Bilten railway station

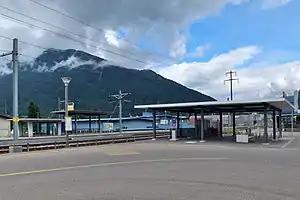
The station in 2021

Bilten railway station is a railway station in the Swiss canton of Glarus and municipality of Glarus Nord. The station is located on the Lake Zurich left-bank railway line, owned by the Swiss Federal Railways (SBB), and takes its name from the nearby village of Bilten.